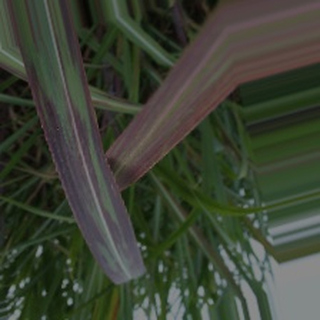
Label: sugarcane_bacterial_blight